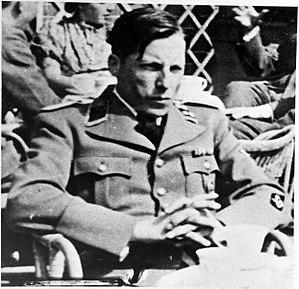
Wilhelm Zoepf, également connu sous le nom de Wilhelm Zöpf (1908-1980) était un Schutzstaffel (SS) allemand Sturmbannführer, un officier de grade de l'allemand Sicherheitspolizei, et une figure de l'Holocauste aux Pays-Bas. Il était directement responsable de la déportation de 55 000 citoyens juifs des Pays-Bas. Español: Wilhelm Zoepf también conocido como Wilhelm Zöpf (1908-1980) fue un alemán Schutzstaffel (SS) Sturmbannführer, un oficial de alto rango de la Sicherheitspolizei alemana, y una figura en el Holocausto en los Países Bajos. Fue directamente responsable de la deportación de 55,000 ciudadanos judíos de los Países Bajos. Português: Wilhelm Zoepf também conhecido como Wilhelm Zöpf (1908-1980) foi um alemão Schutzstaffel (SS) Sturmbannführer, um oficial de classificação da Sicherheitspolizei alemã, e uma figura no Holocausto na Holanda. Ele foi diretamente responsável pela deportação de 55.000 cidadãos judeus da Holanda.